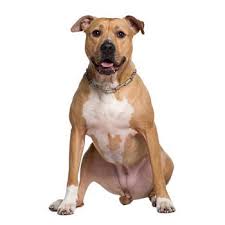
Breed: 216-n000078-American_Staffordshire_terrier